Lusognathus

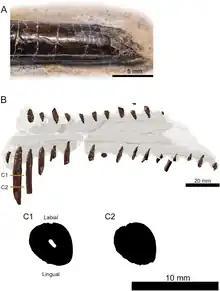
Tooth morphology

As with all gnathosaurines, the snout is strongly flattened vertically. Though elongated, the snout is relatively wide. To the front, it expands sideways, creating a spatula shape. This expansion starts from the front edge. The widest point is at the level of the largest tooth pair. Behind the constriction, the snout begins to widen again but very gradually. There is no sign of a preserved snout crest, but with gnathosaurines, such crests tend to be positioned rather posteriorly.